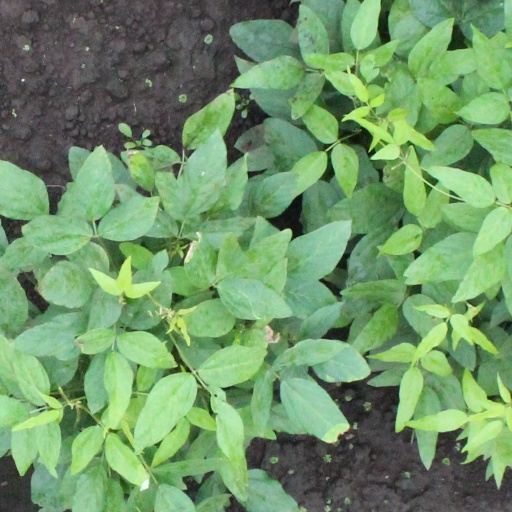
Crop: soybean